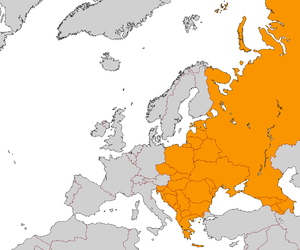
Géographiquement, l’Europe de l'Est est la partie orientale de l’Europe, délimitée à l’est par l’Oural, la mer Caspienne, le Caucase, les mers Noire, de Marmara et Égée.